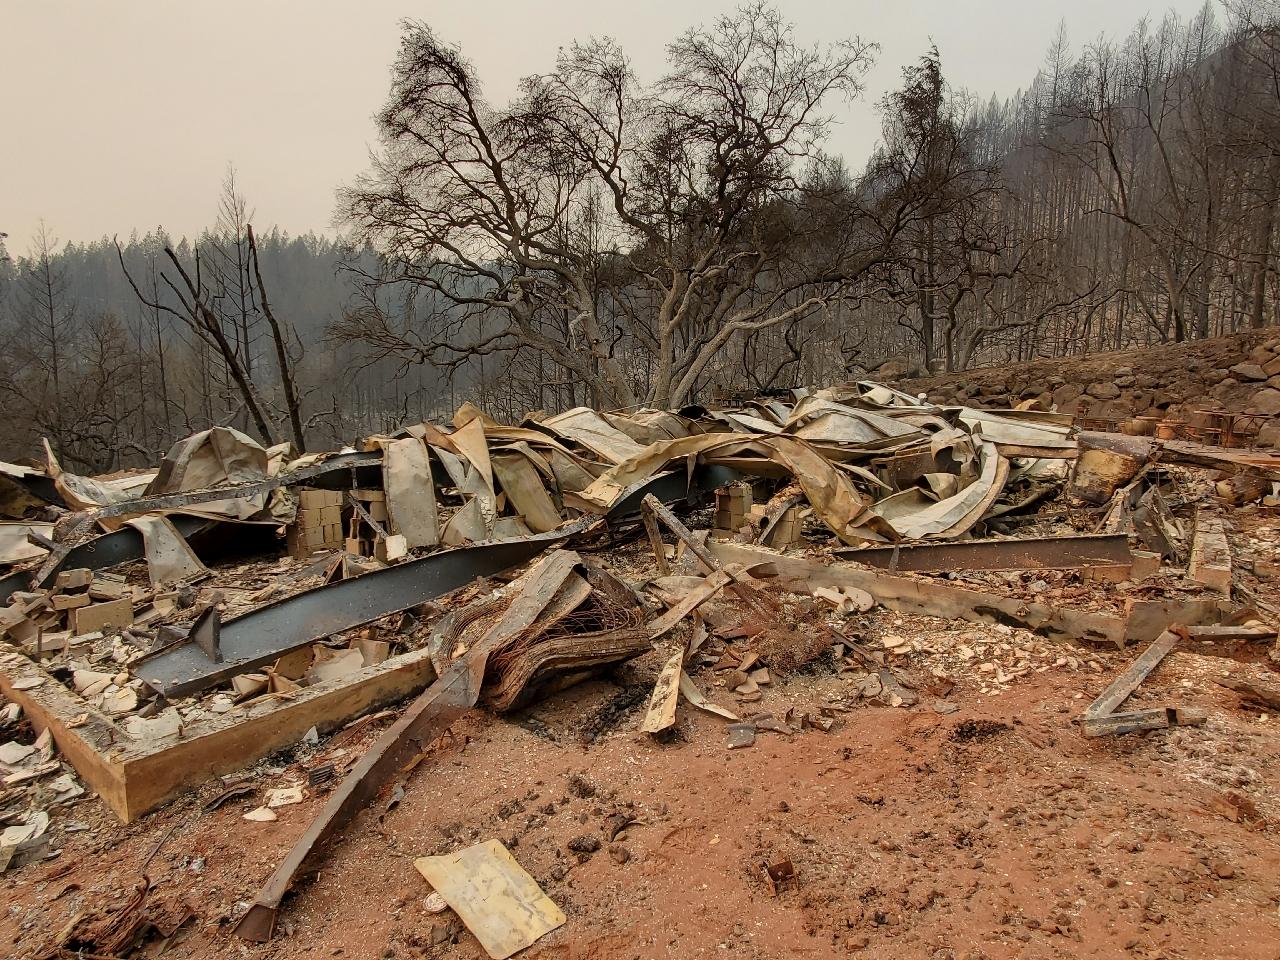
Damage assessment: destroyed